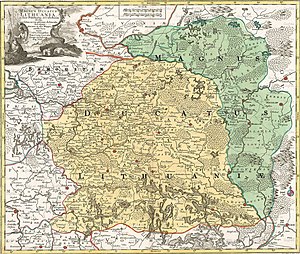
Storfyrstendømmet Litauen / Historie / Den polsk-litauiske realunion
Storfyrstendømmet Litauen, Tobias Lotter, 1780
Storfyrstendømmet Litauen var en østeuropæisk stat fra 1200-tallet til 1795. Staten blev grundlagt af litauere, som var en baltisk stamme fra Aukštaitija, den sydøstlige del af det nuværende Litauen. Storfyrstendømmet Litauen blev senere udvidet til at omfatte store dele af det tidlige Kijevrige og slaviske lande, så dets territorium dækkede hele det nuværende Litauen, Hviderusland og Ukraine samt dele af Letland, Moldavien, Polen og Rusland. Storfyrstendømmet havde sin største udstrækning i 1400-tallet, hvor det var Europas største stat. Landet var multietnisk og rummede folk med stor variation i sprog, religion og kultur. I fyrstendømmet talte man normalt rusinsk og andre østslaviske sprog. Man talte også latin, polsk og tysk, dog mest til diplomatiske formål.